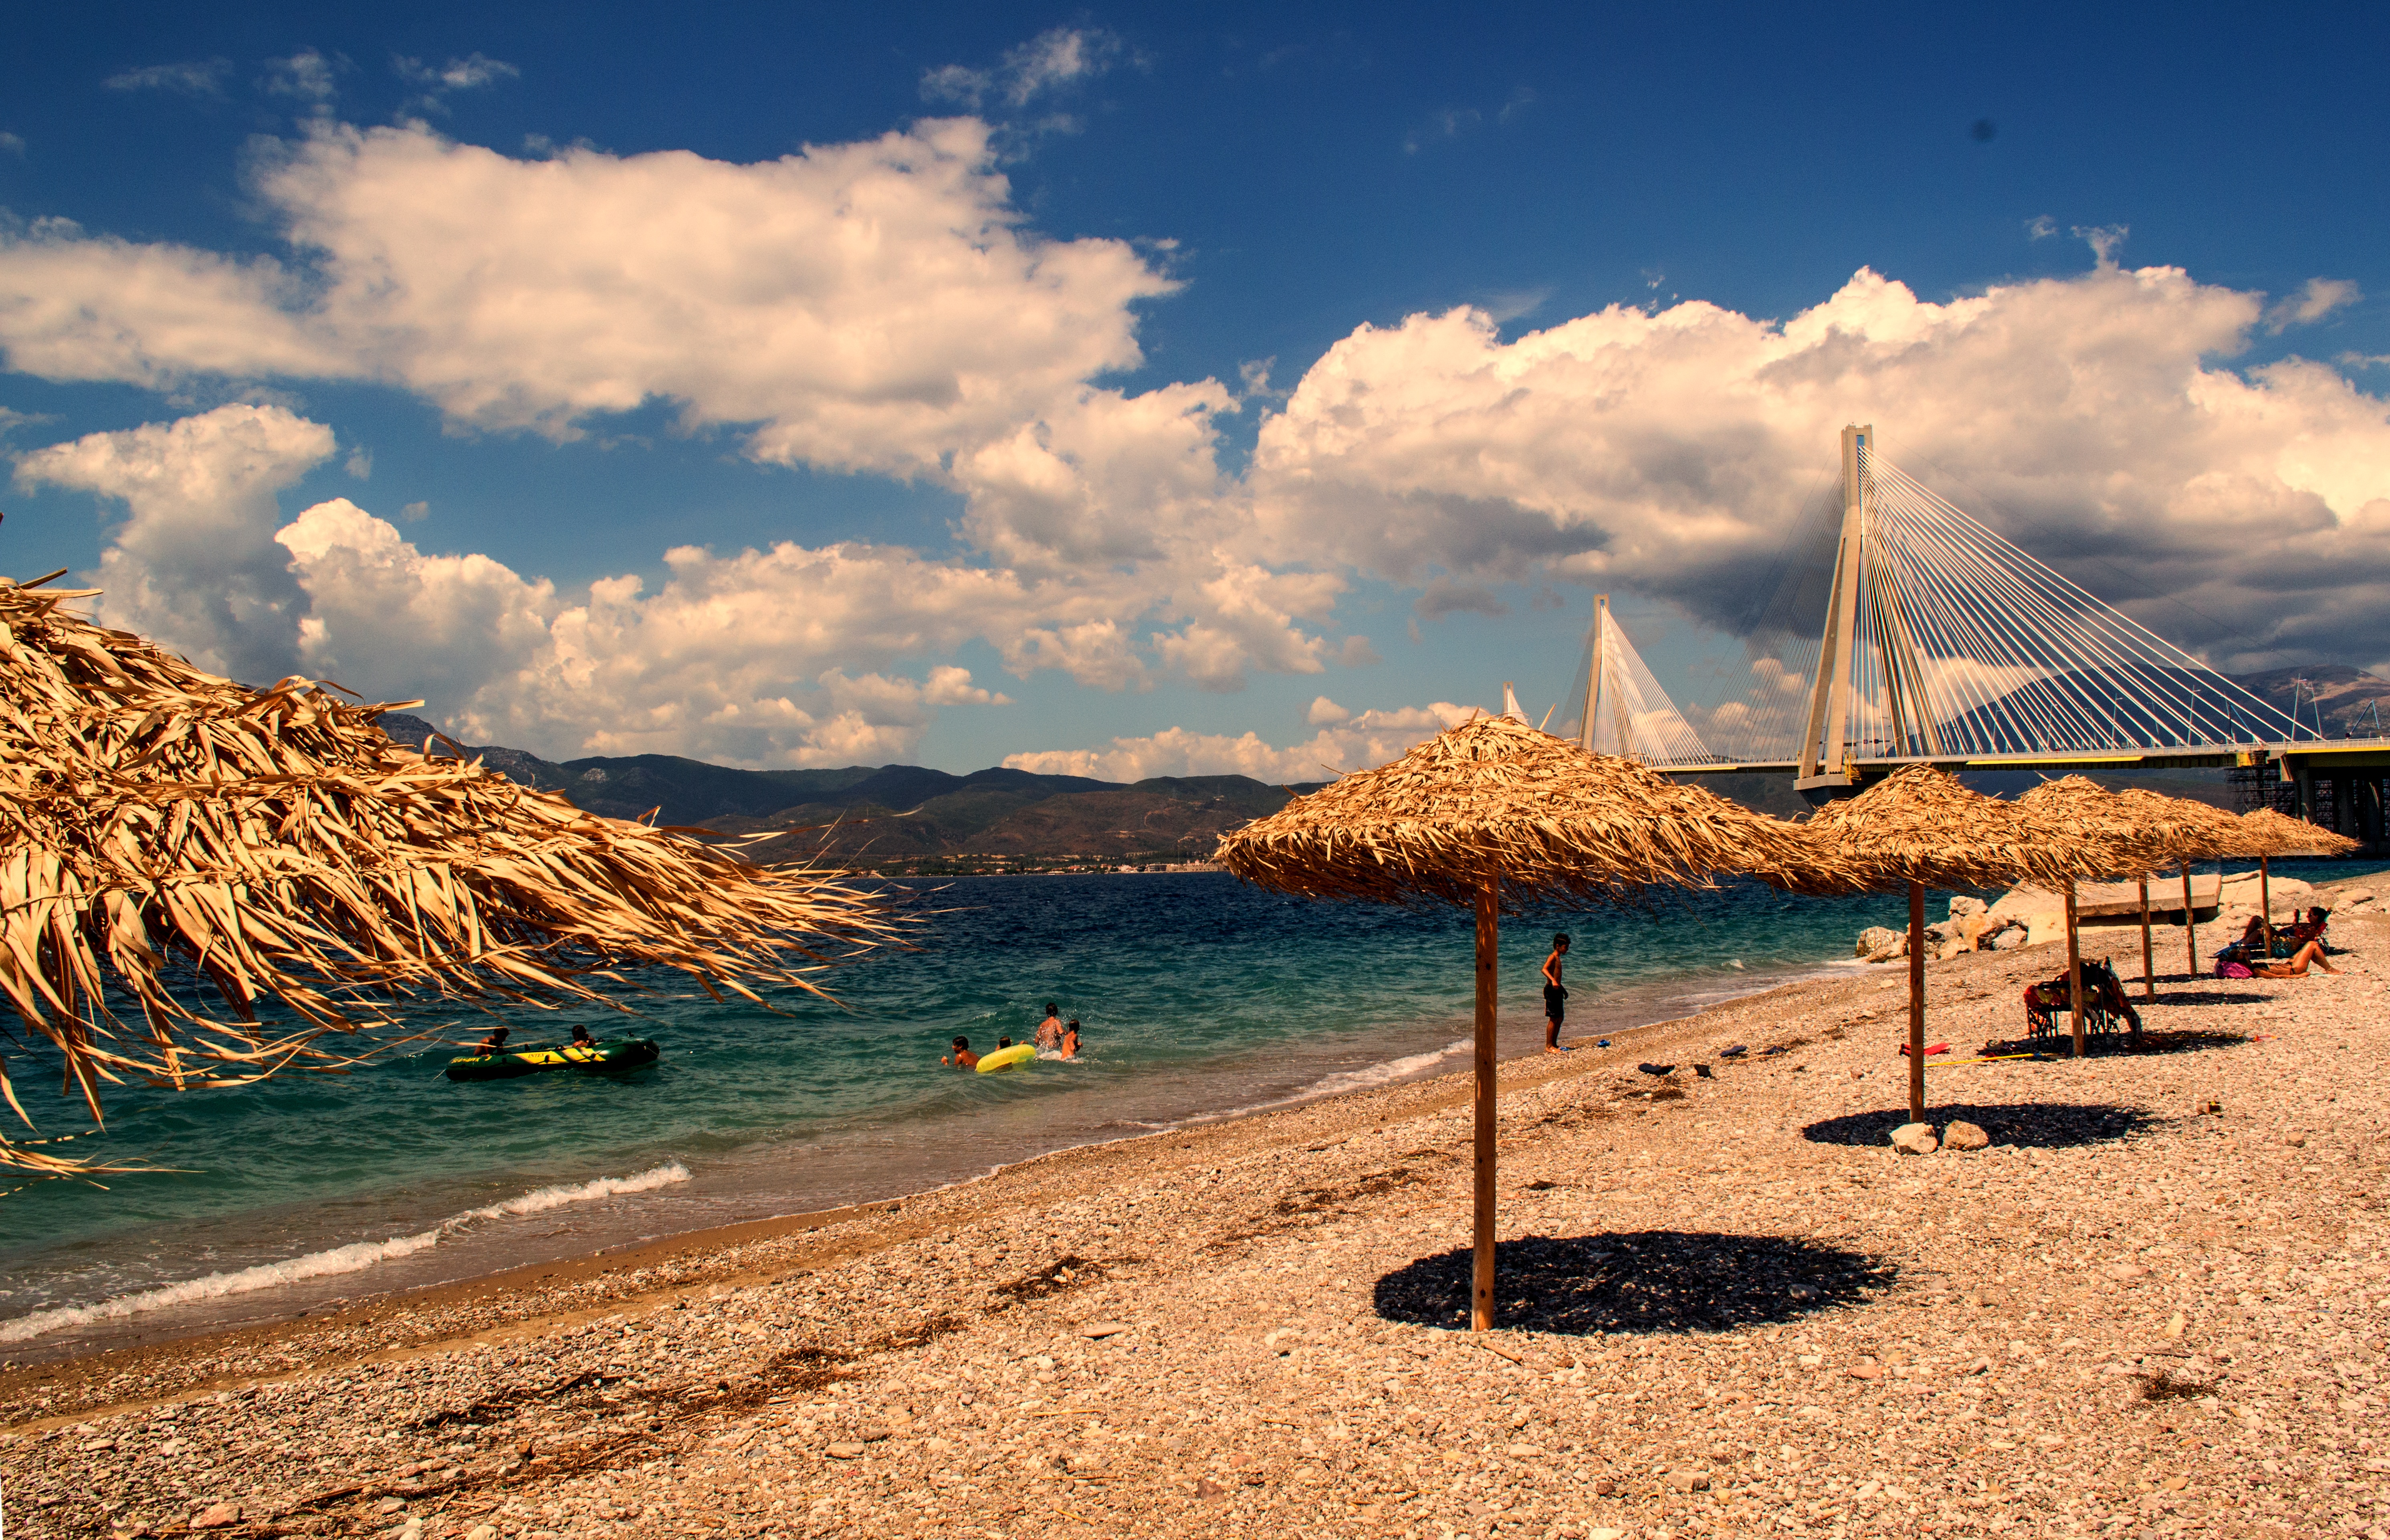
beach, landscape, sea, coast, water, nature, sand, ocean, horizon, cloud, sky, sunset, sunlight, morning, shore, wave, summer, travel, coastline, dusk, europe, evening, green, mediterranean, paradise, scenic, color, bay, blue, colorful, body of water, outdoors, cape, sunbed, beach landscape, beautiful seascape, greece patra rio bridge